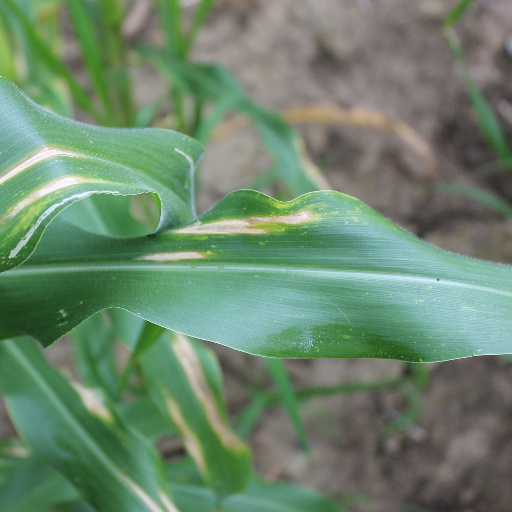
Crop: maize; corn